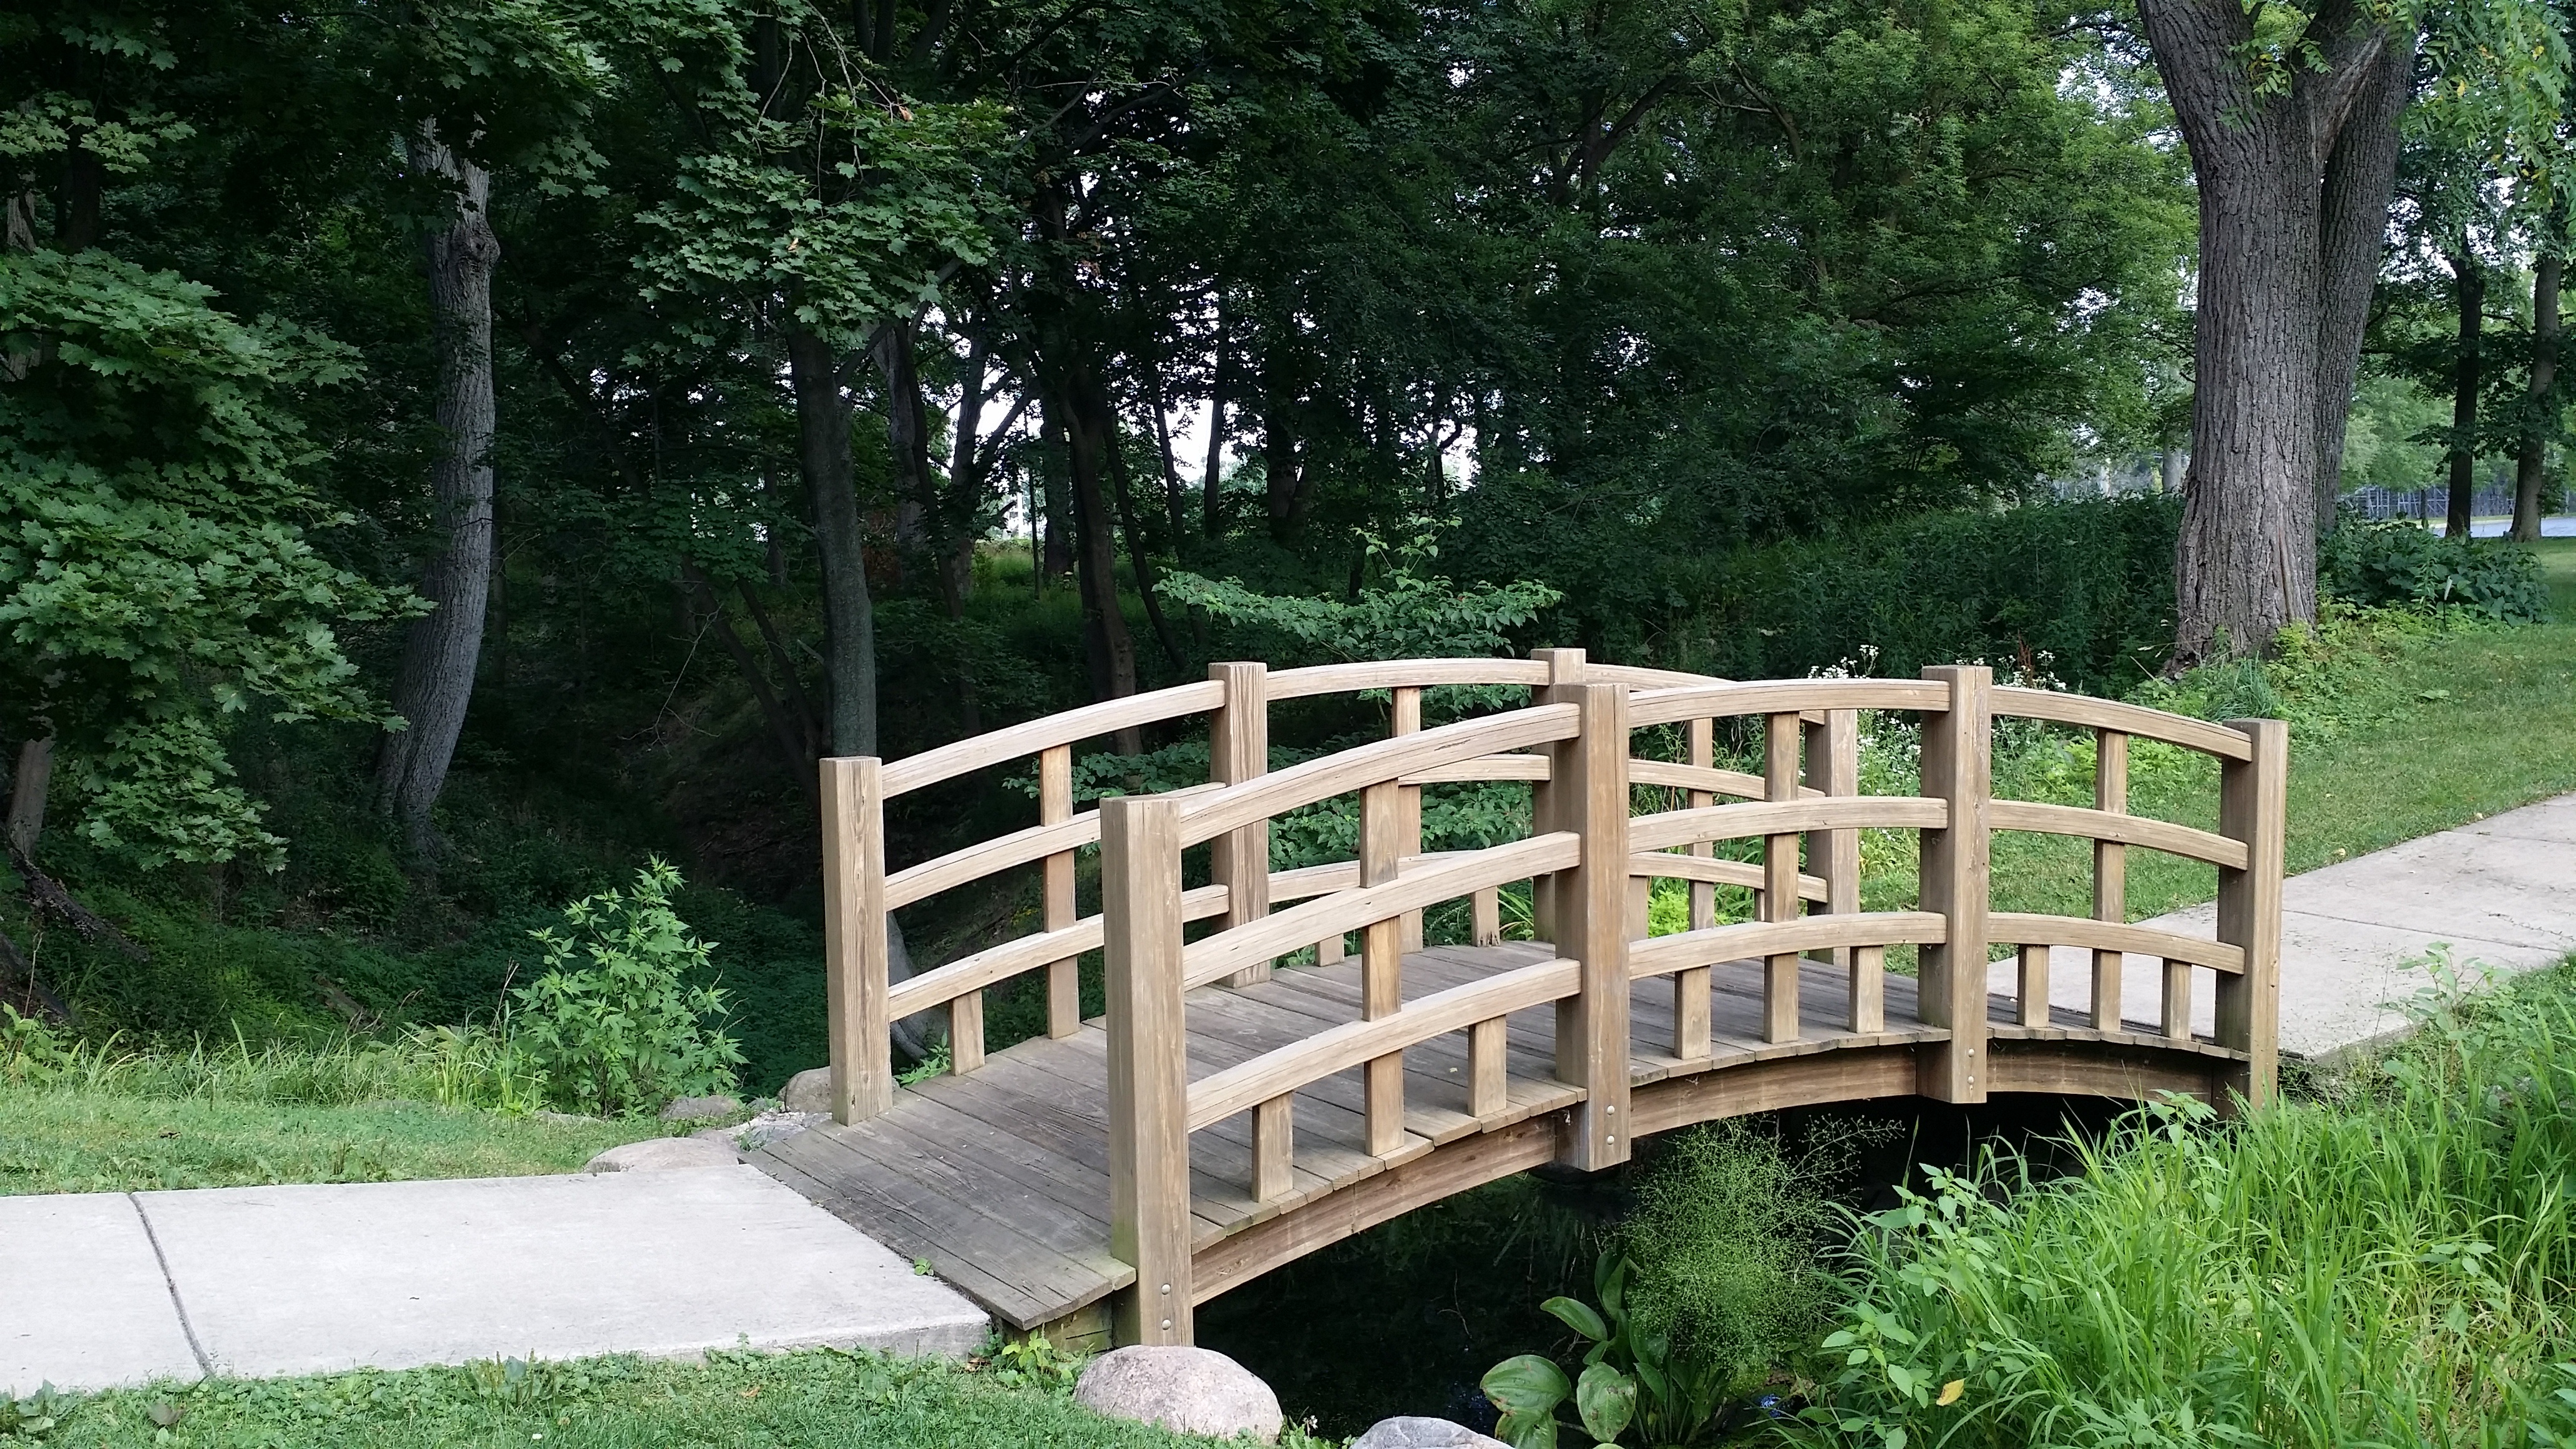
landscape, outdoor, deck, bridge, river, walkway, green, cottage, backyard, property, estate, outdoor structure, landscape architect